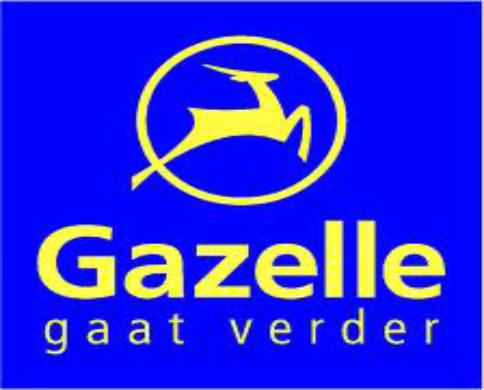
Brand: Gazelle
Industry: Sports